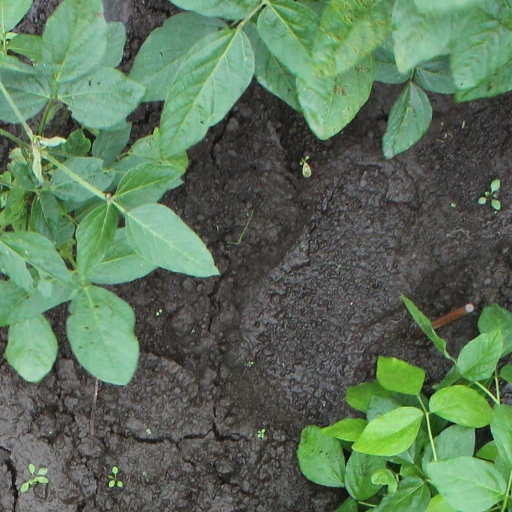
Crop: soybean